Francisco Varallo

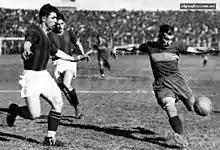
Varallo in action v San Lorenzo, c. 1935

Varallo moved to Boca Juniors for the start of the 1931 season (the first professional season in Argentina) for a fee of approximately $8000.